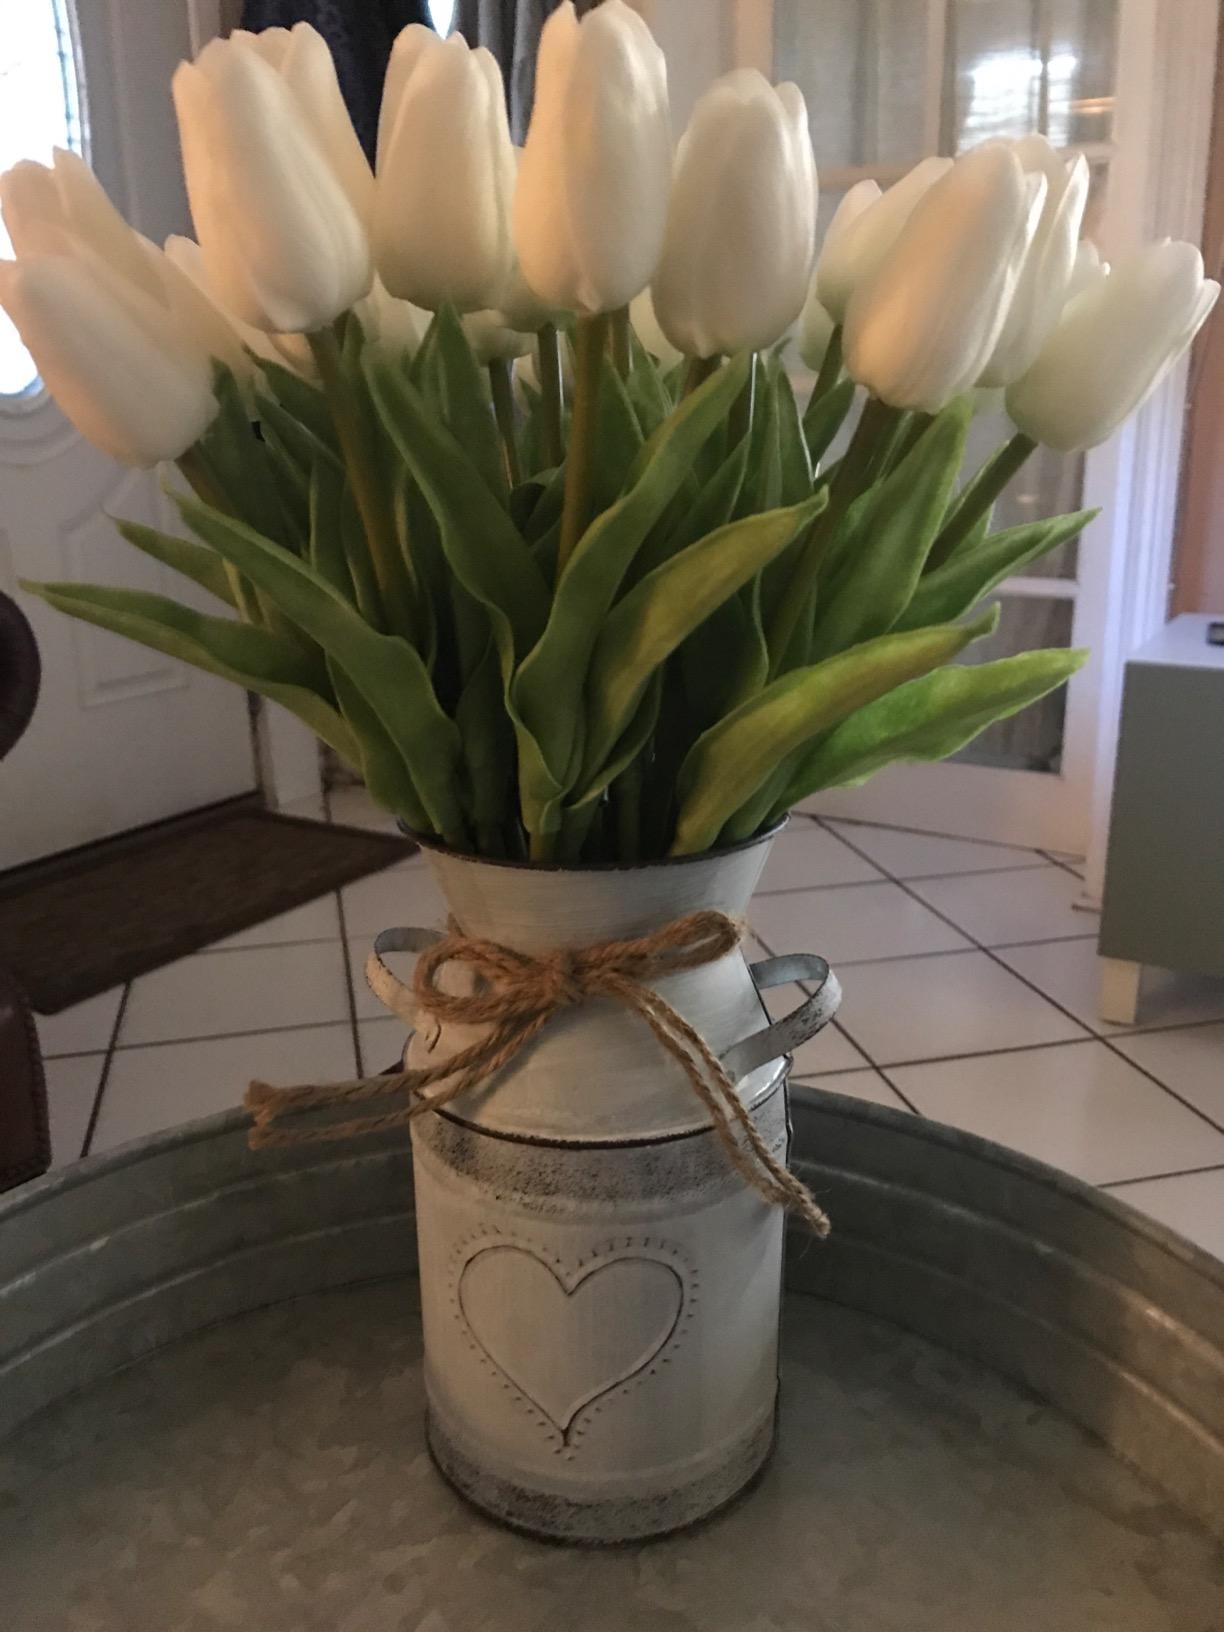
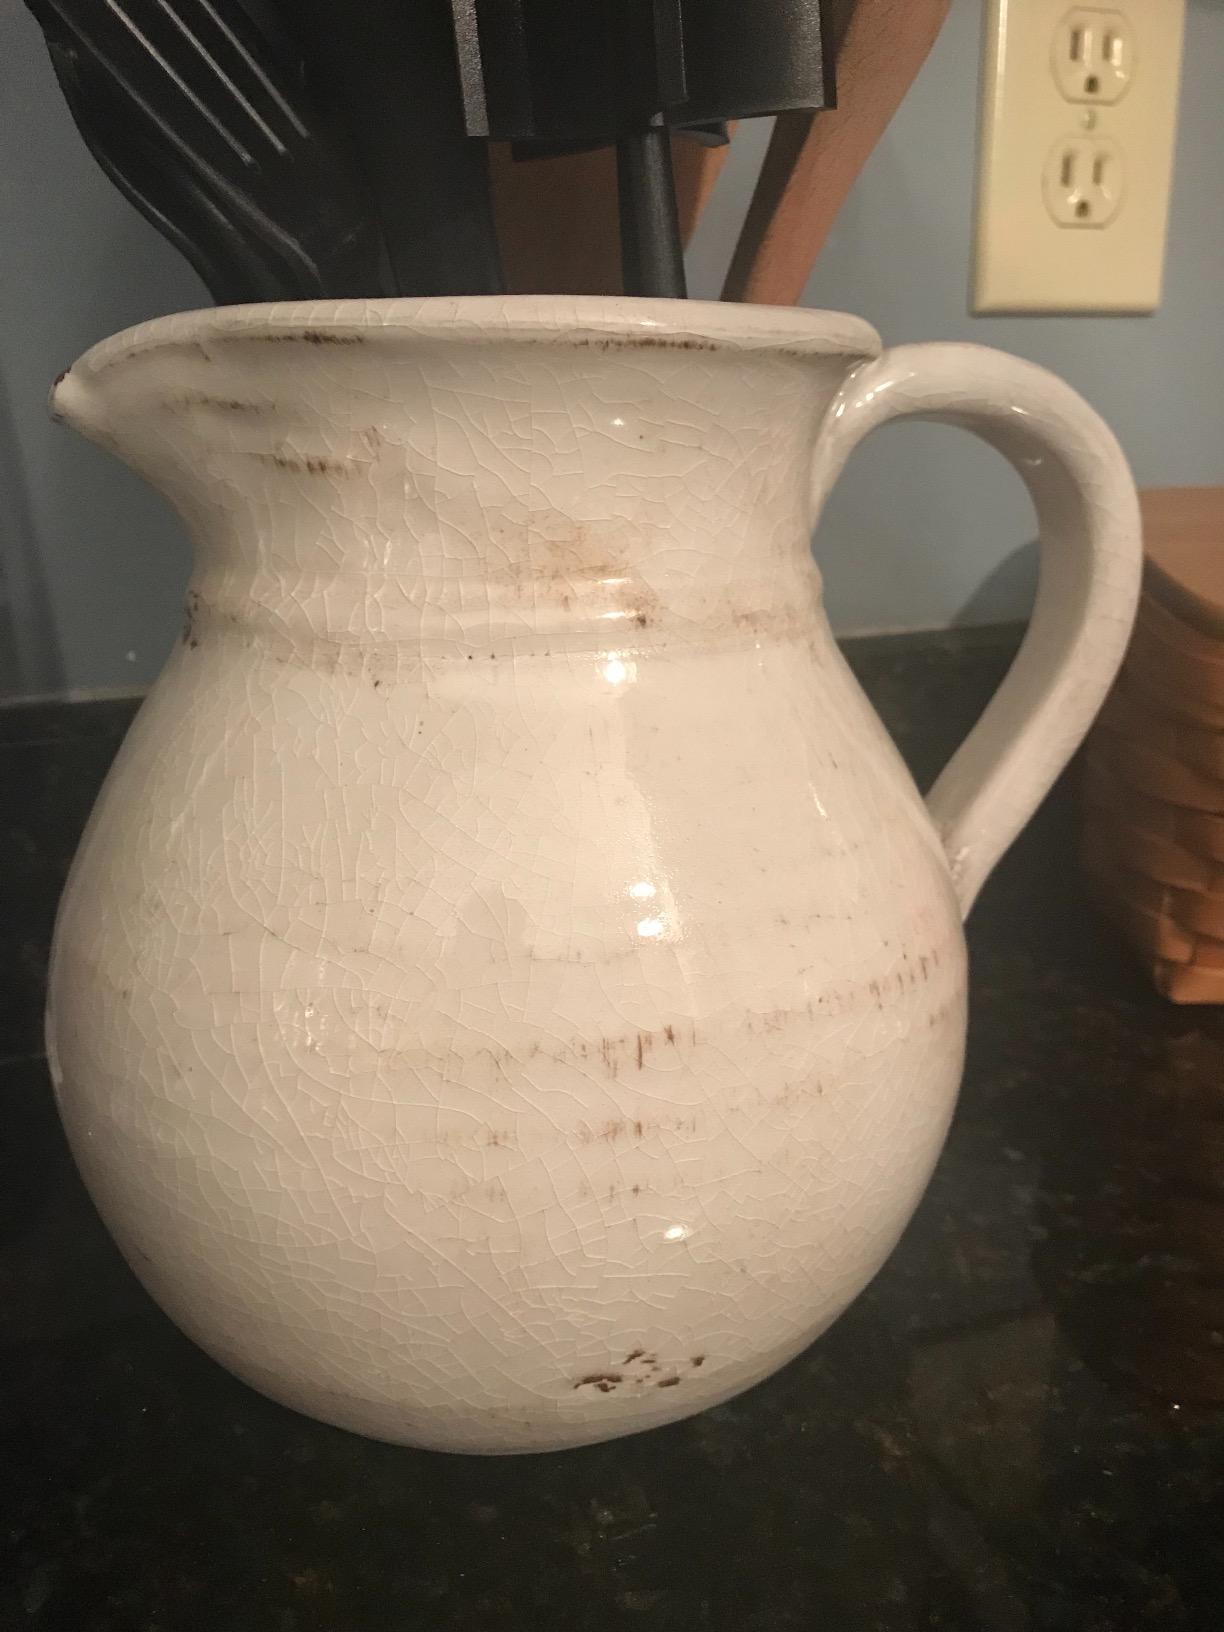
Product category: vase
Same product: no